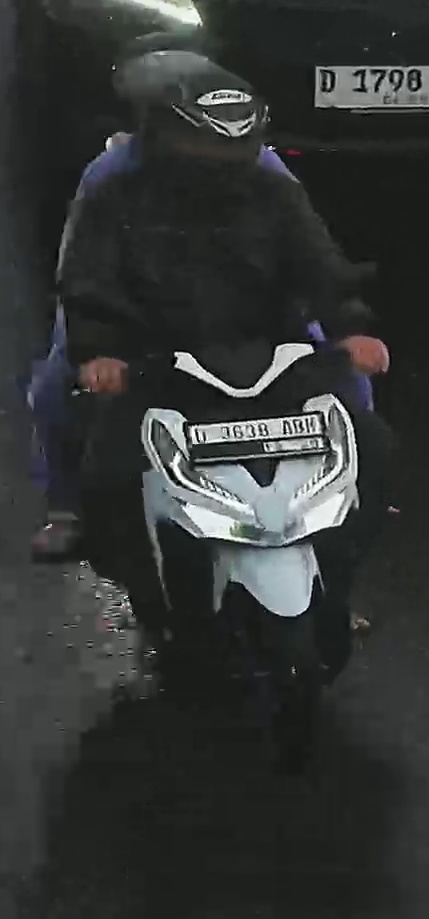
person-with-helmet: 2
person-without-helmet: 0